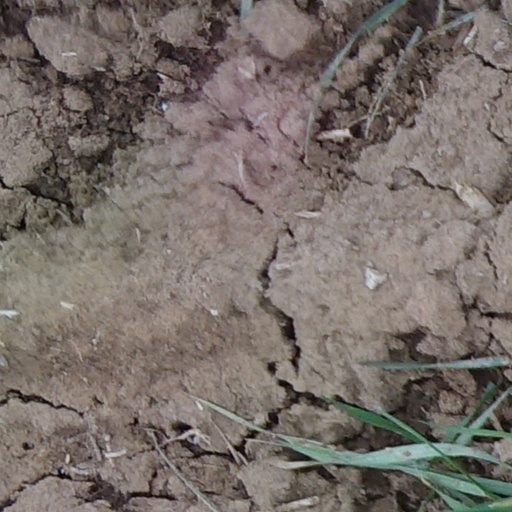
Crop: wheat